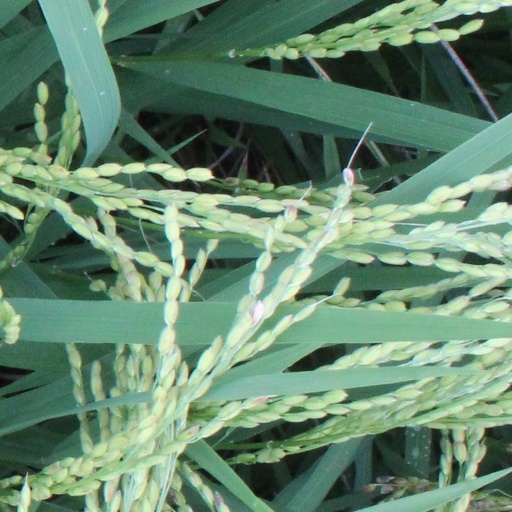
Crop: rice